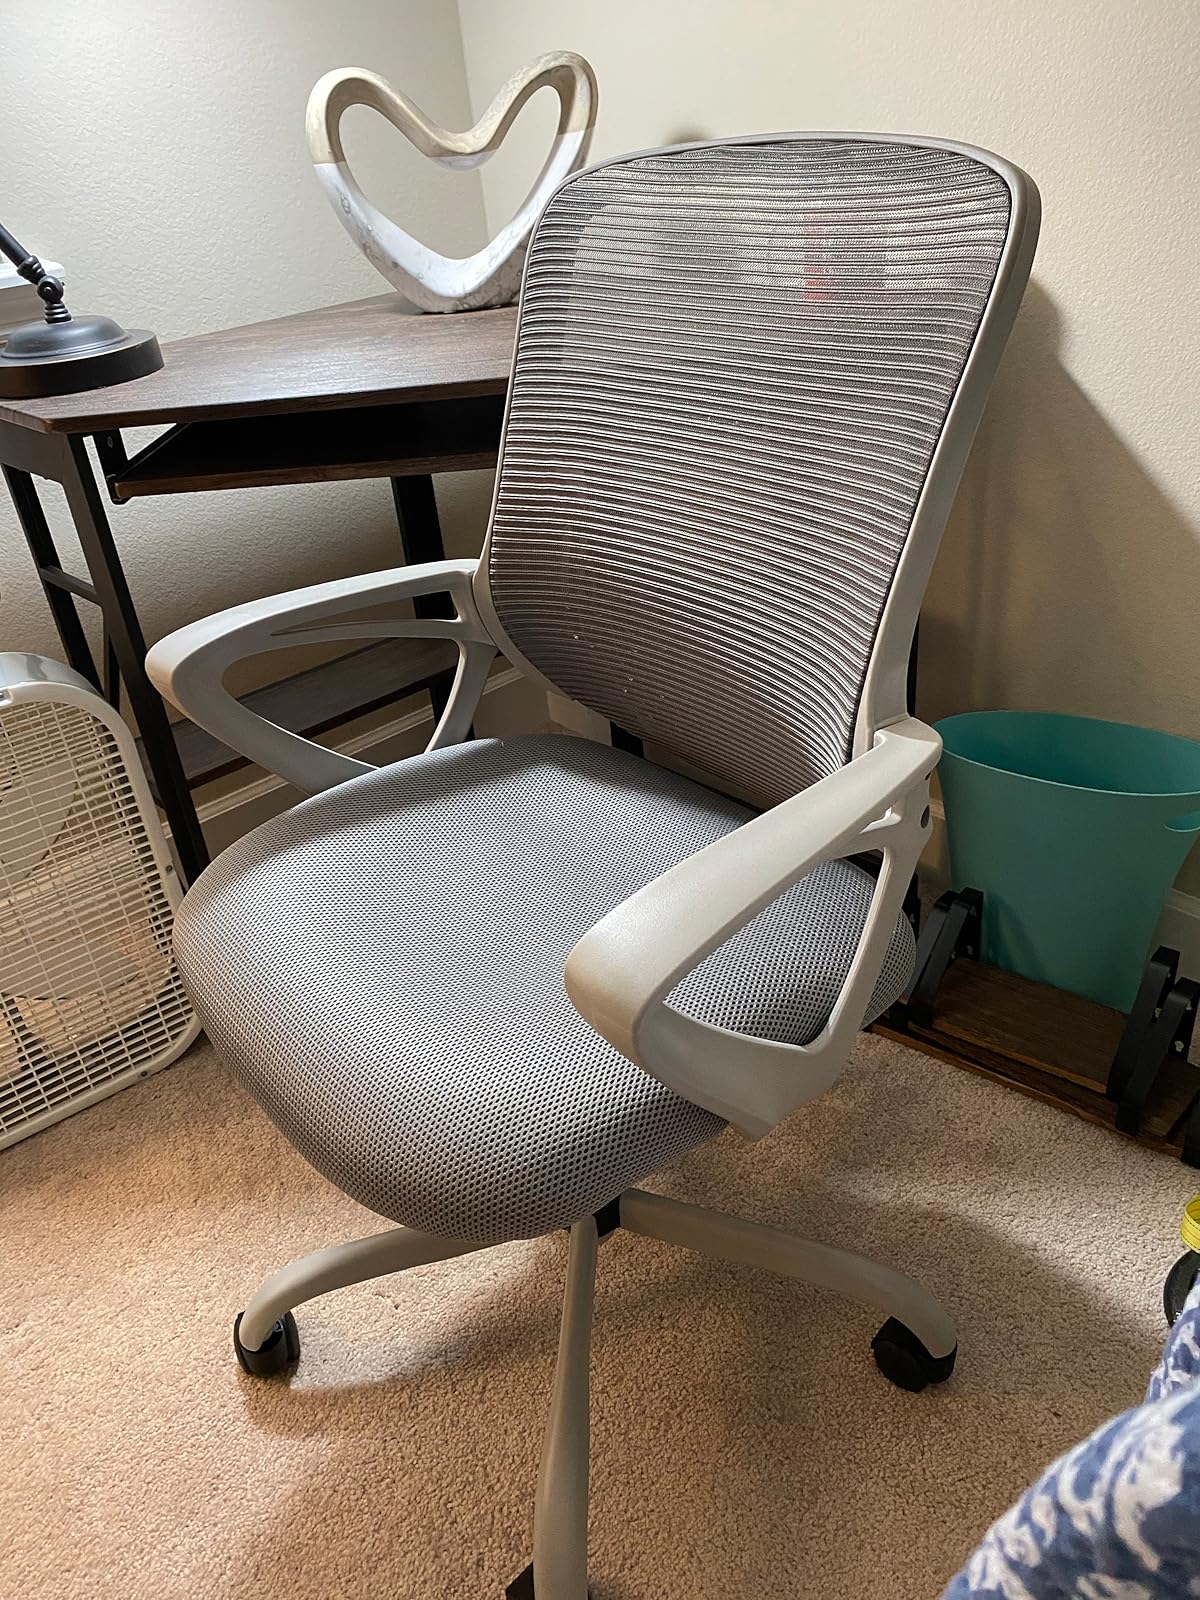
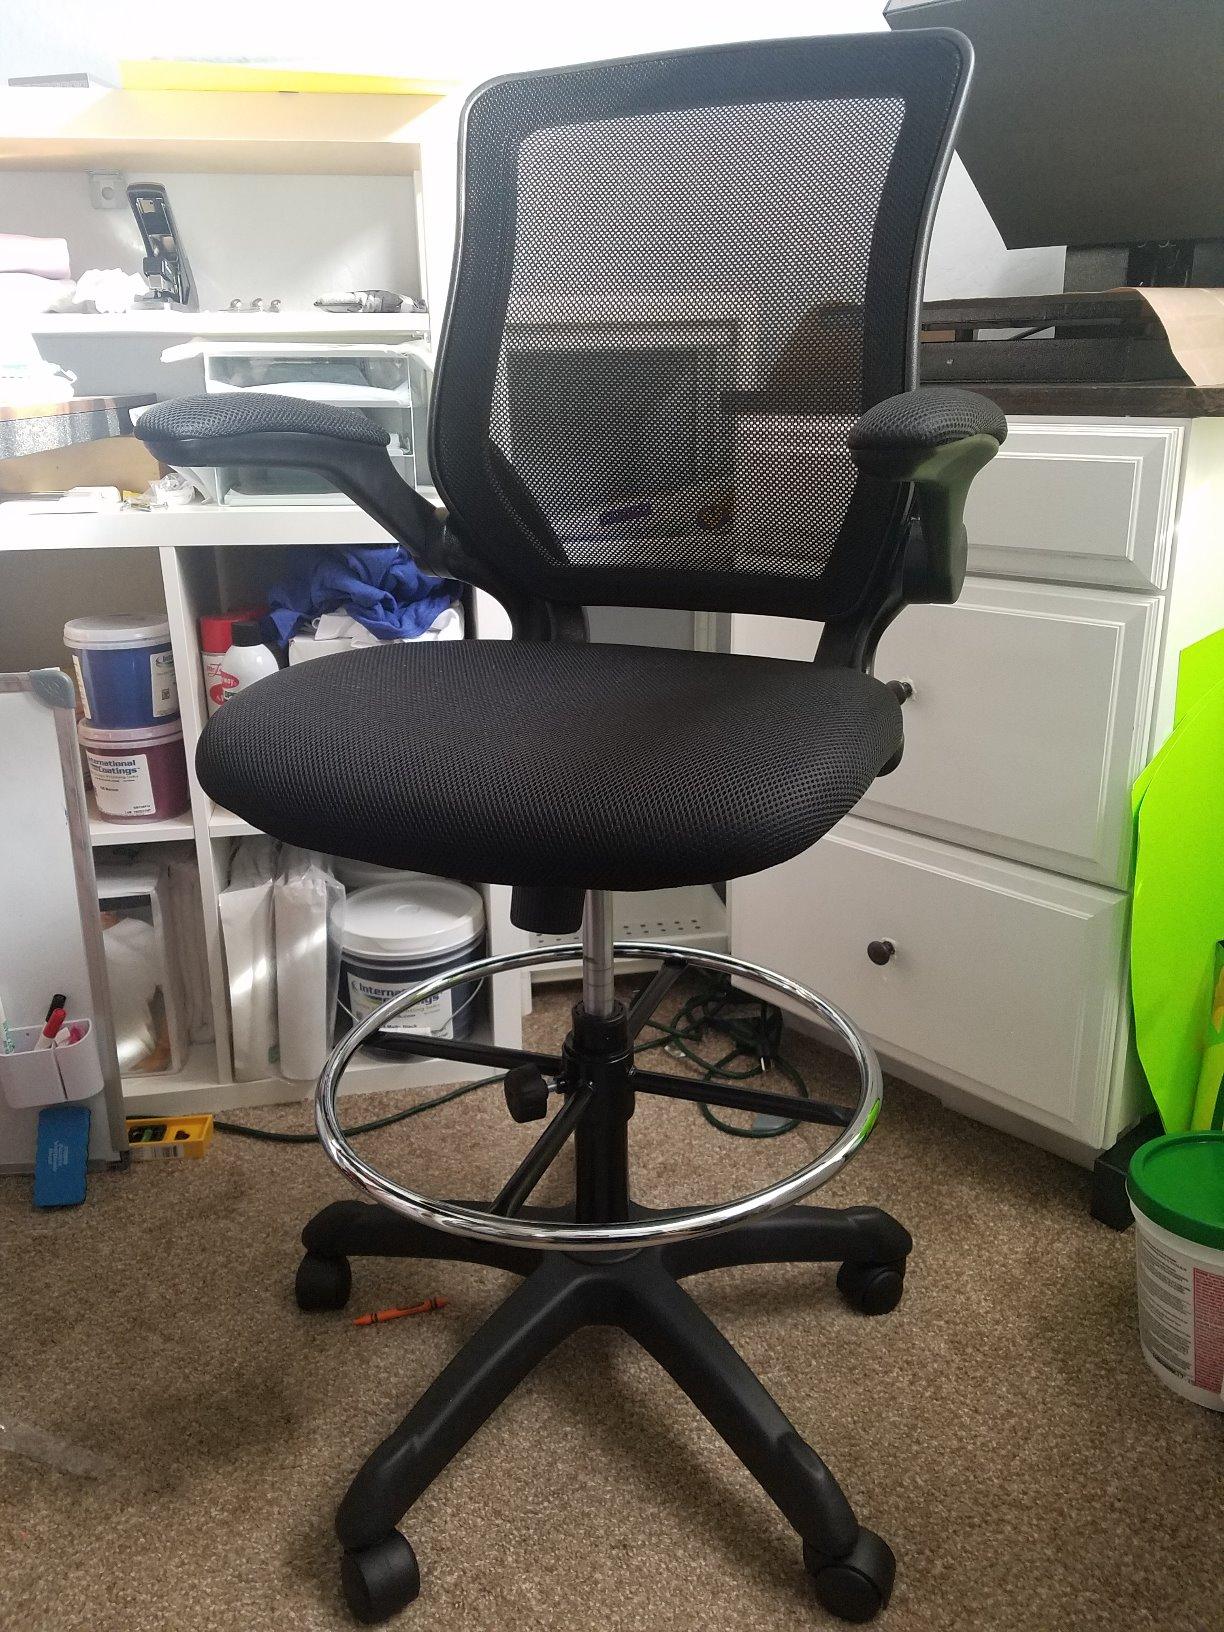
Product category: items_chair
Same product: no